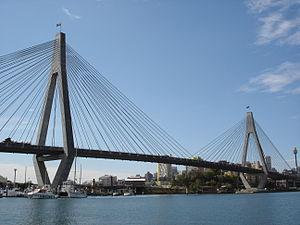
Le présent article recense les ponts à haubans les plus remarquables au monde, dont la portée de la travée principale est supérieure à 300 mètres, classés par pays et regroupés par continents.
Cette liste de ponts d'Australie a pour vocation de présenter une liste de ponts remarquables d'Australie, tant par leurs caractéristiques dimensionnelles, que par leur intérêt architectural ou historique.